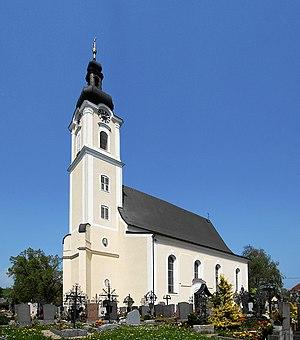
Pram est une commune autrichienne du district de Grieskirchen en Haute-Autriche.